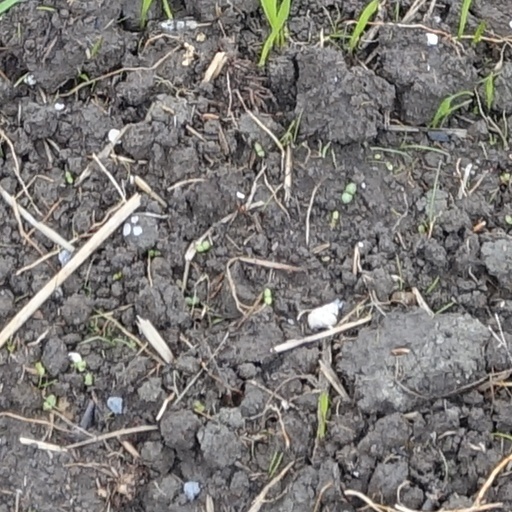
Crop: wheat